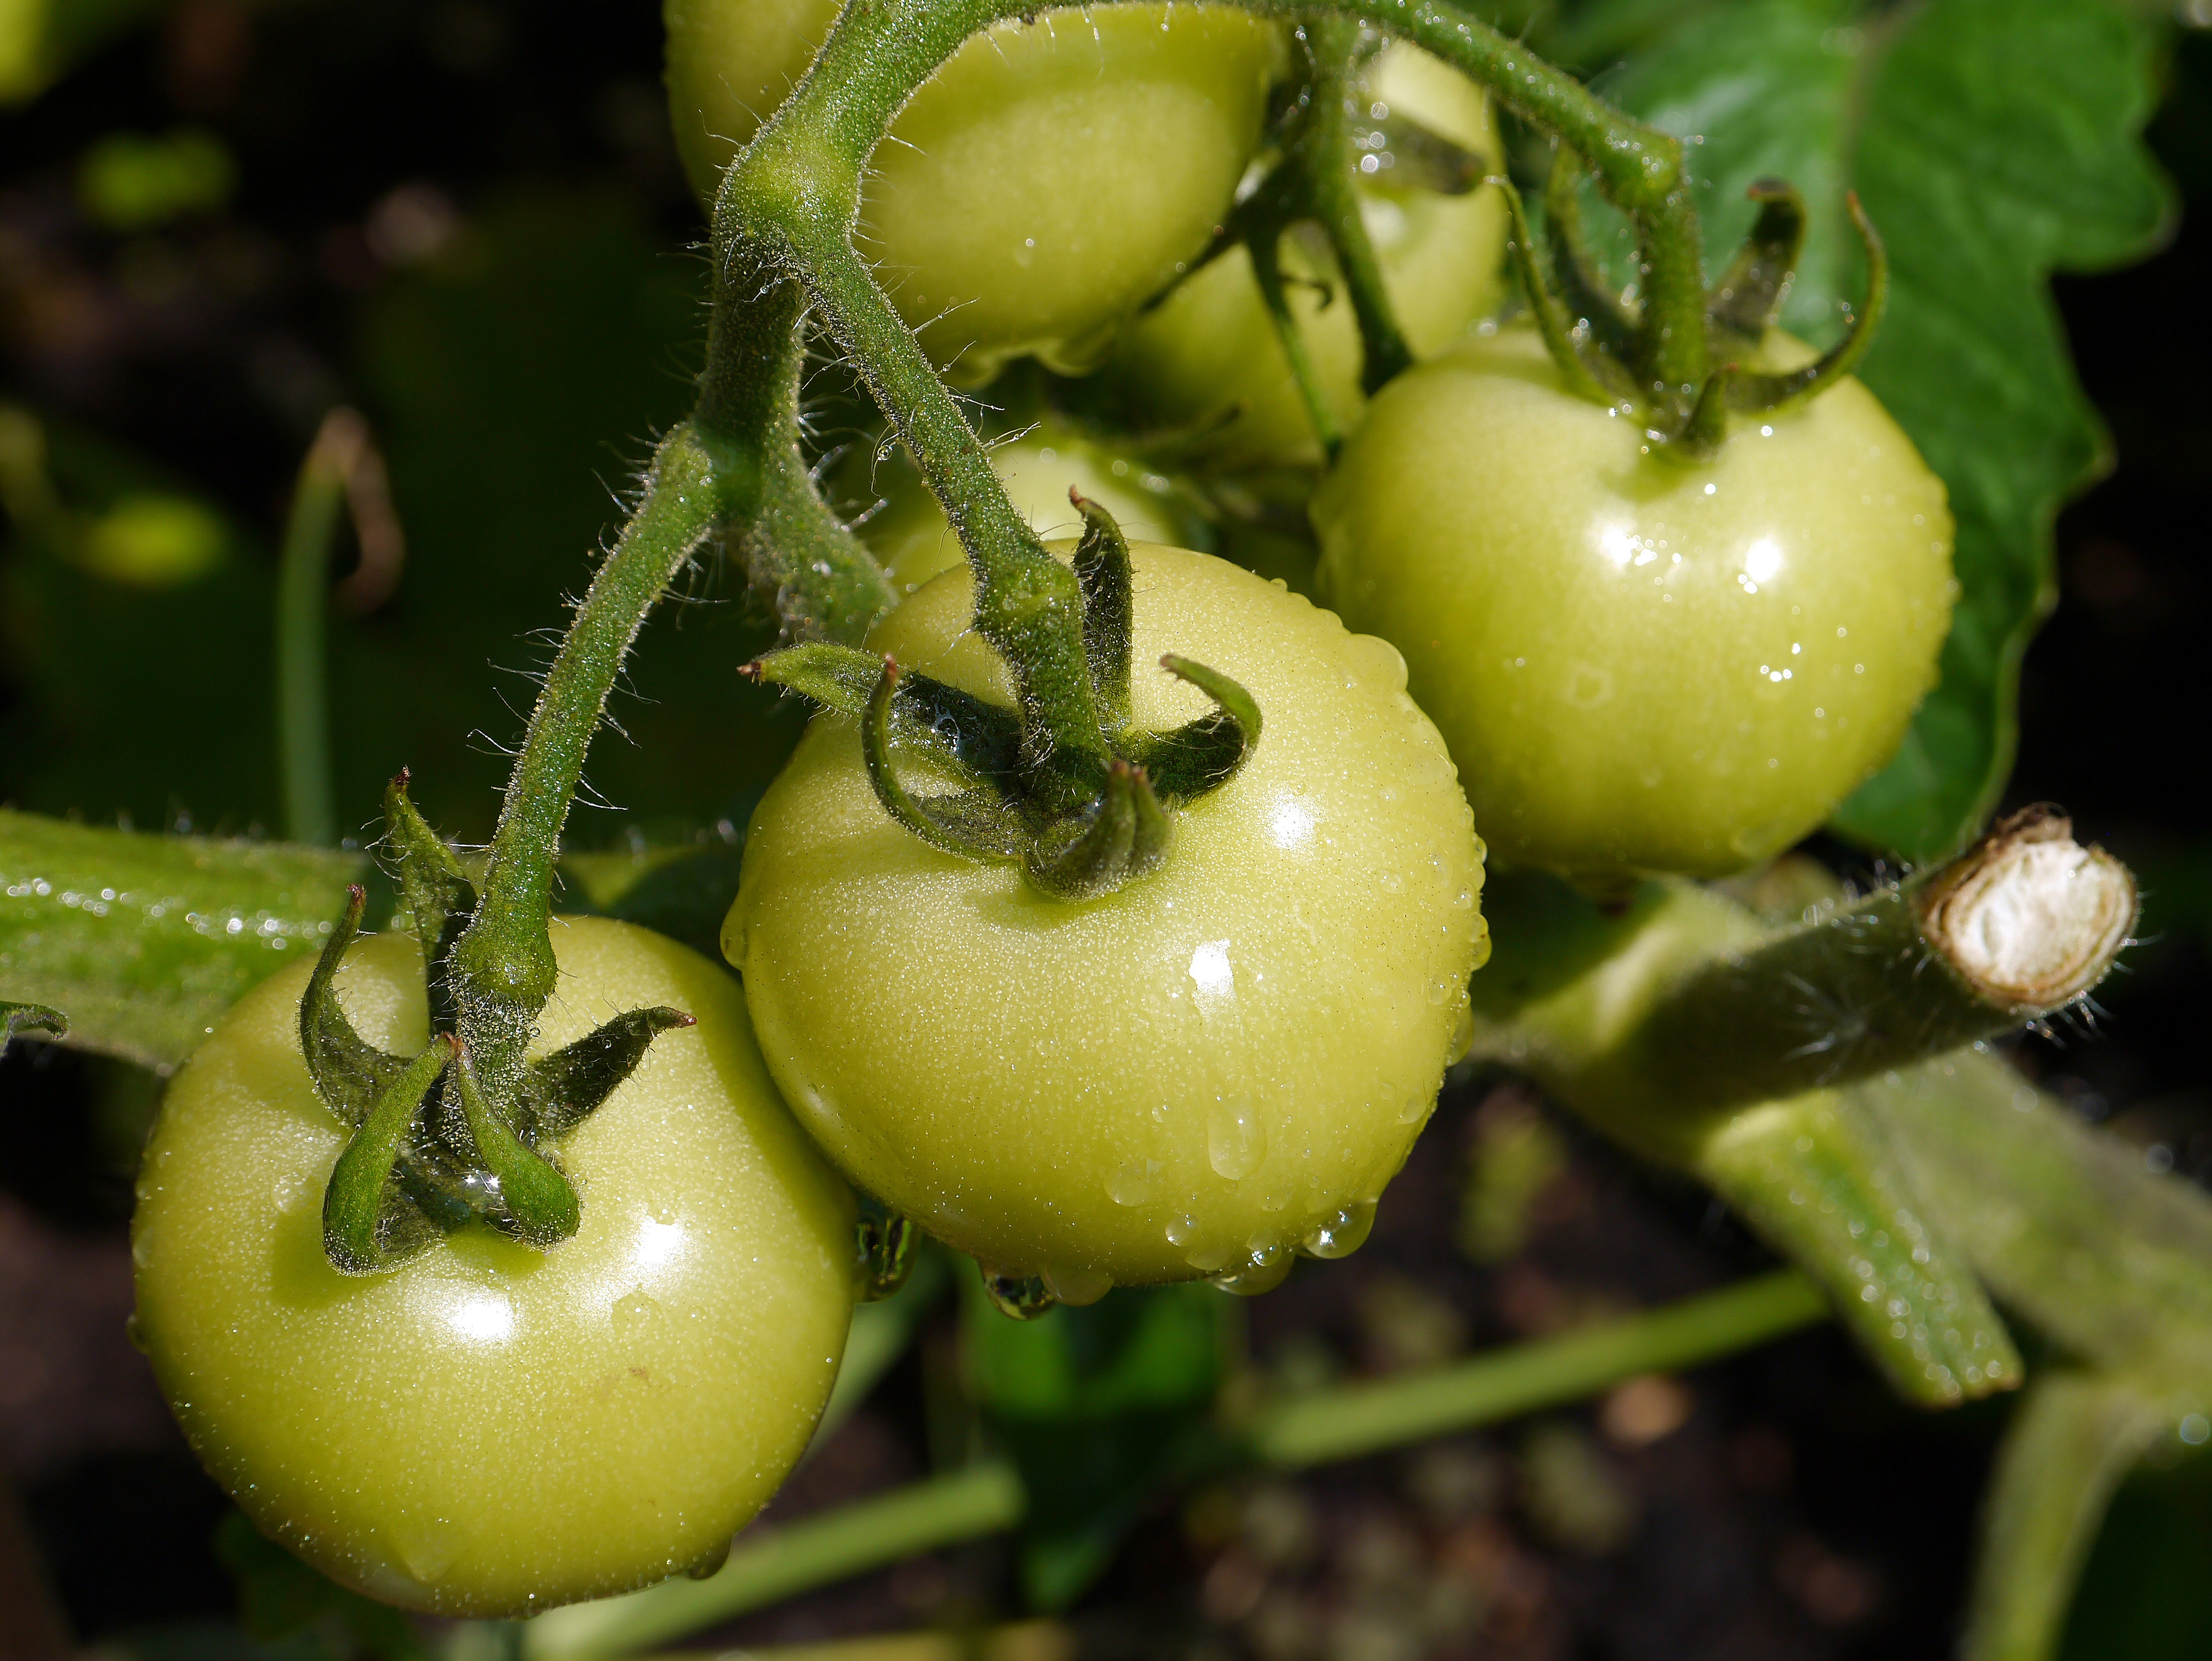
nature, plant, fruit, stem, flower, food, salad, green, red, harvest, ingredient, produce, vegetable, natural, fresh, kitchen, market, agriculture, garden, groceries, healthy, flora, variety, tomato, farmer, grocery, nutrition, raw, organic, heirloom, macro photography, flowering plant, yield, homegrown, land plant, potato and tomato genus